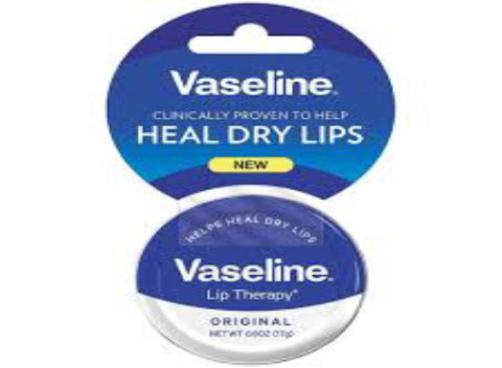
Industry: Necessities